Kiss of the Dragon

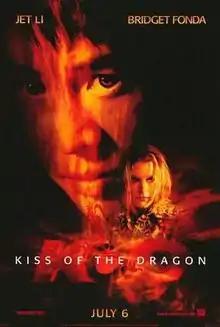
Theatrical teaser poster

Kiss of the Dragon ("Le Baiser mortel du dragon" in French) is a 2001 English-language French action film directed by Chris Nahon, written and produced by French filmmaker Luc Besson, and starring an international cast led by Jet Li, Bridget Fonda, and Tchéky Karyo. It follows a Chinese police officer who is sent to Paris to assist in the arrest of a Chinese mob boss. Framed for murder and hard pressed to prove his innocence, he teams up with a woman forced into prostitution.